Lloyd Austin

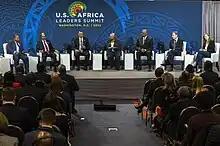
Austin at the United States–Africa Leaders Summit 2022

On March 5, 2024, Austin met with Israeli War Cabinet member Benny Gantz. In their meeting, Austin condemned Hamas' attack against Israel on October 7 and called for the release of all hostages held by Hamas. He also conveyed strong concerns over the humanitarian situation in Gaza and requested Minister Gantz's support in enabling more humanitarian assistance and distribution into Gaza. Austin emphasized the critical need for a credible and implementable plan for protecting civilians and addressing the humanitarian situation prior to any ground operations in Rafah.